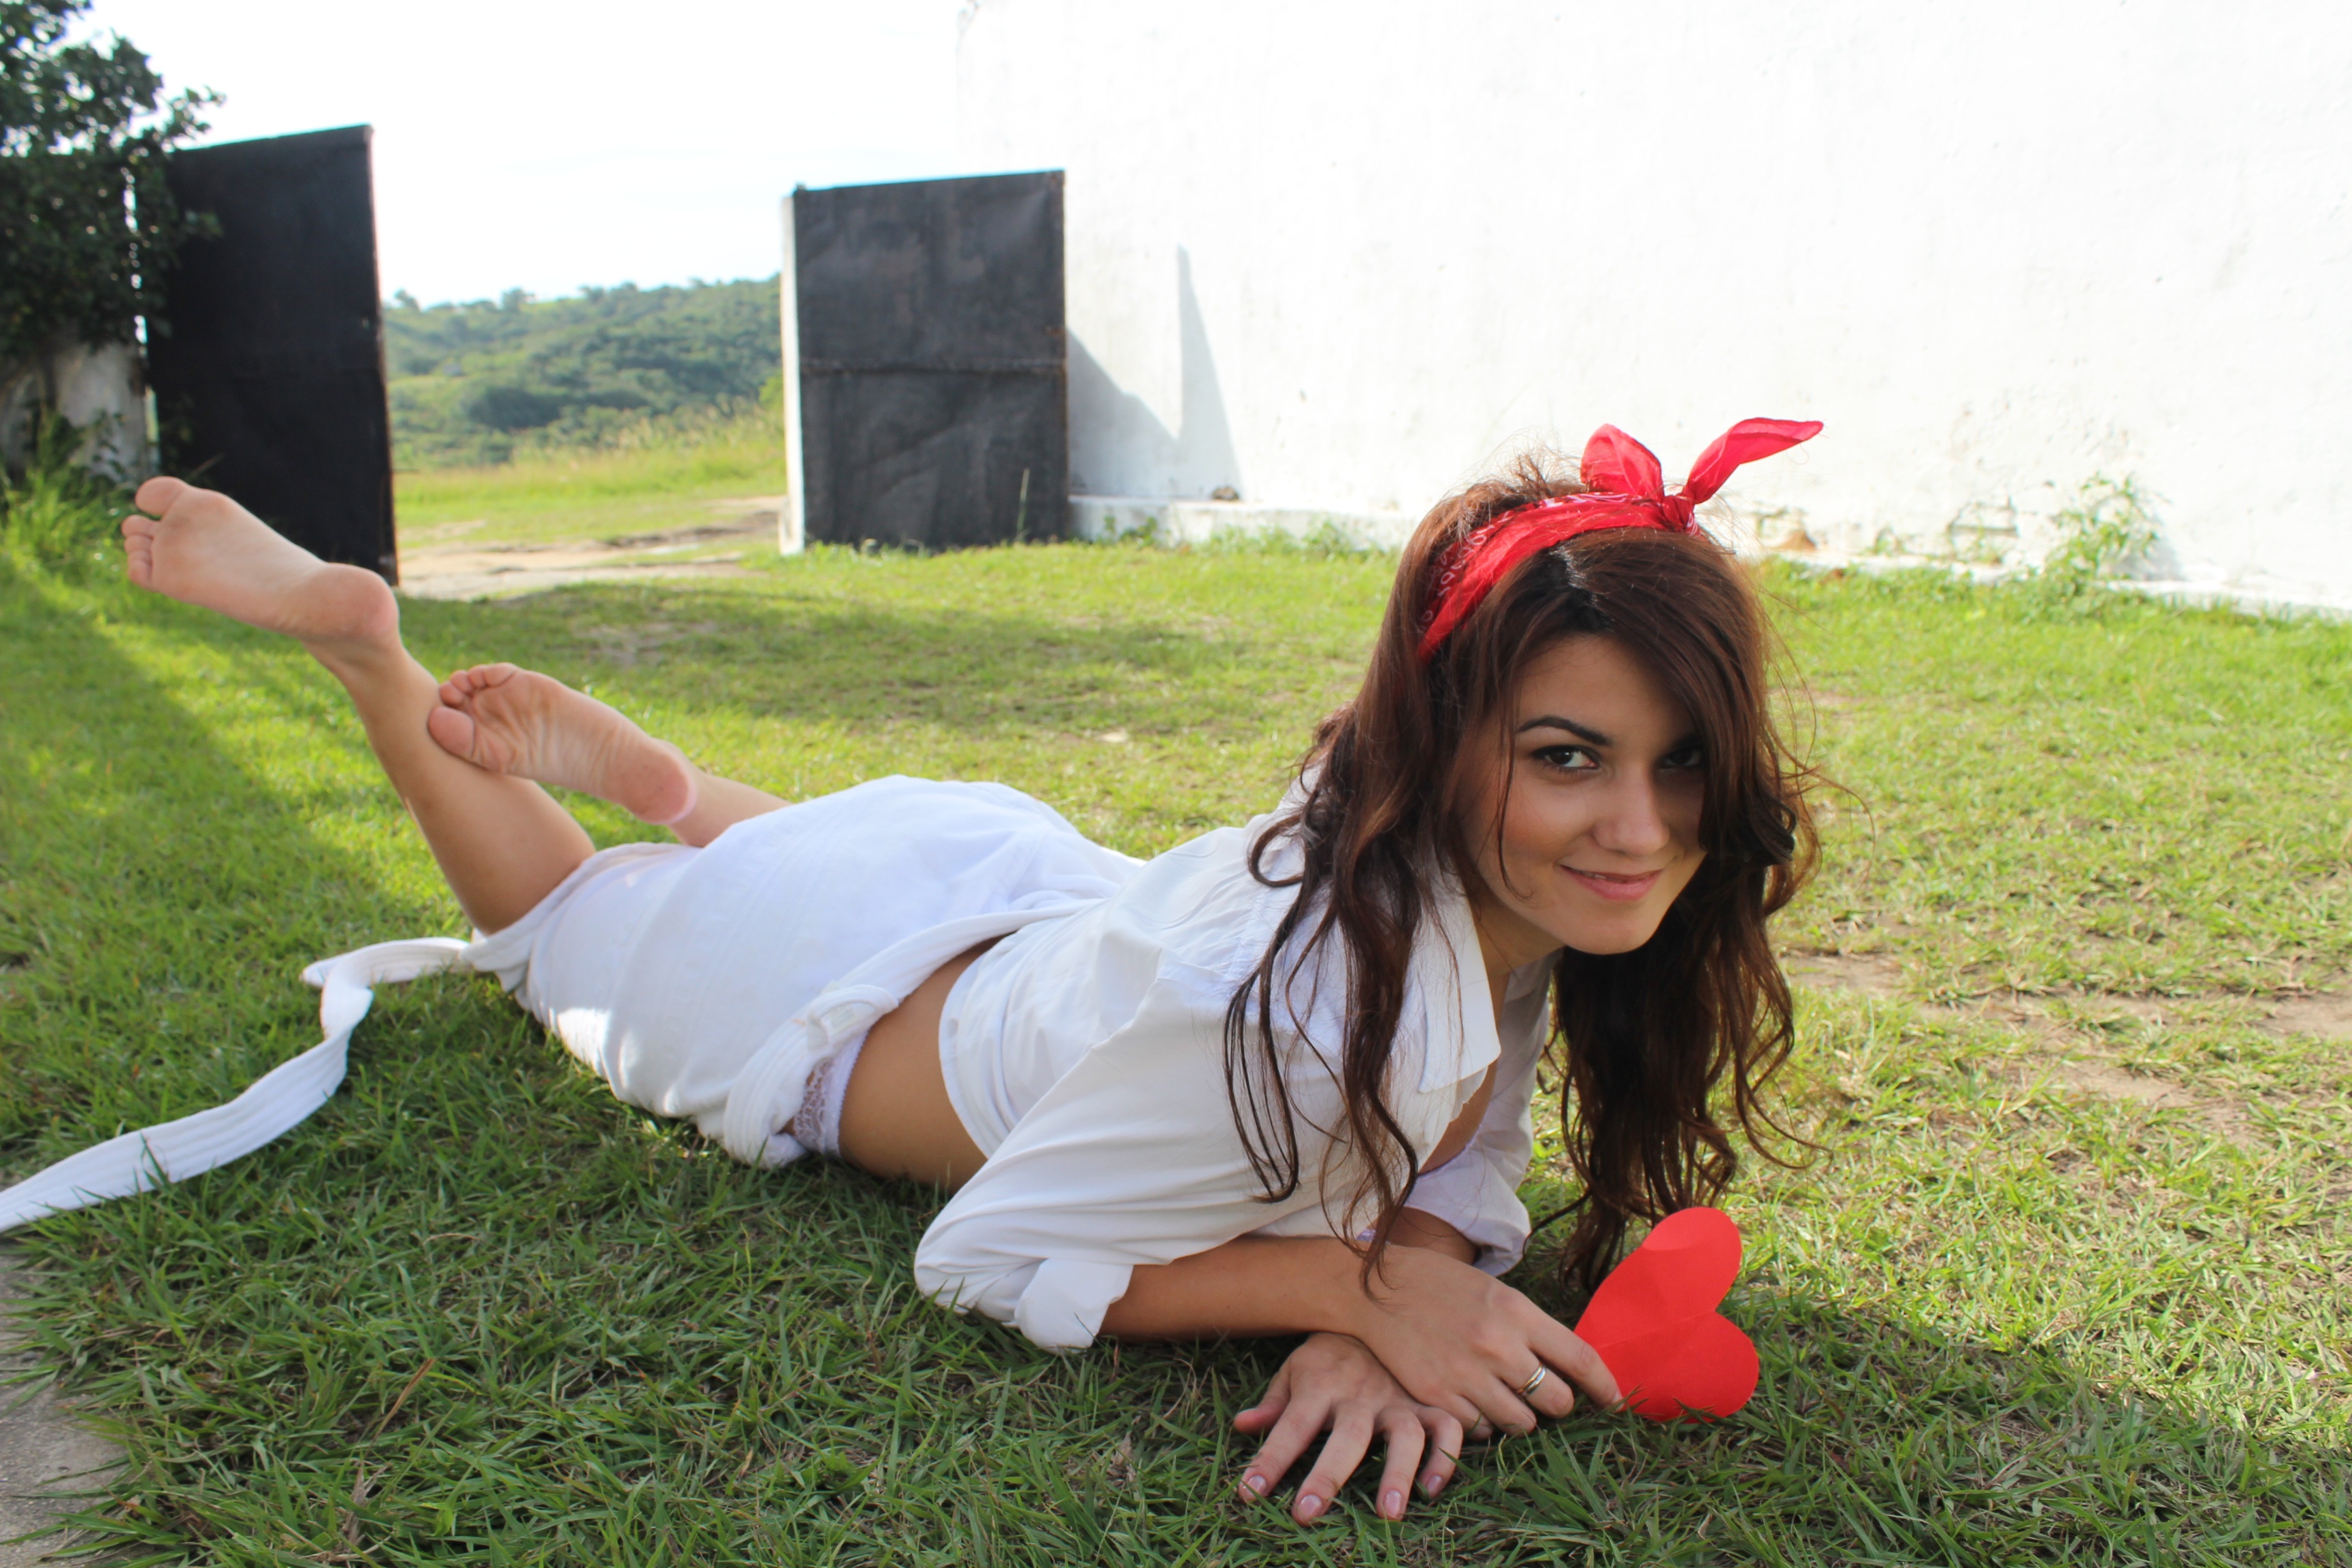
grass, girl, love, heart, model, clothing, dress, beauty, costume, lying, boyfriends, young woman, photo shoot